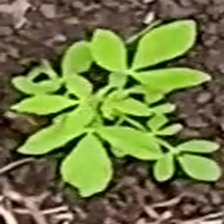
Weed species: Sicklepod_(Senna obtusifolia)